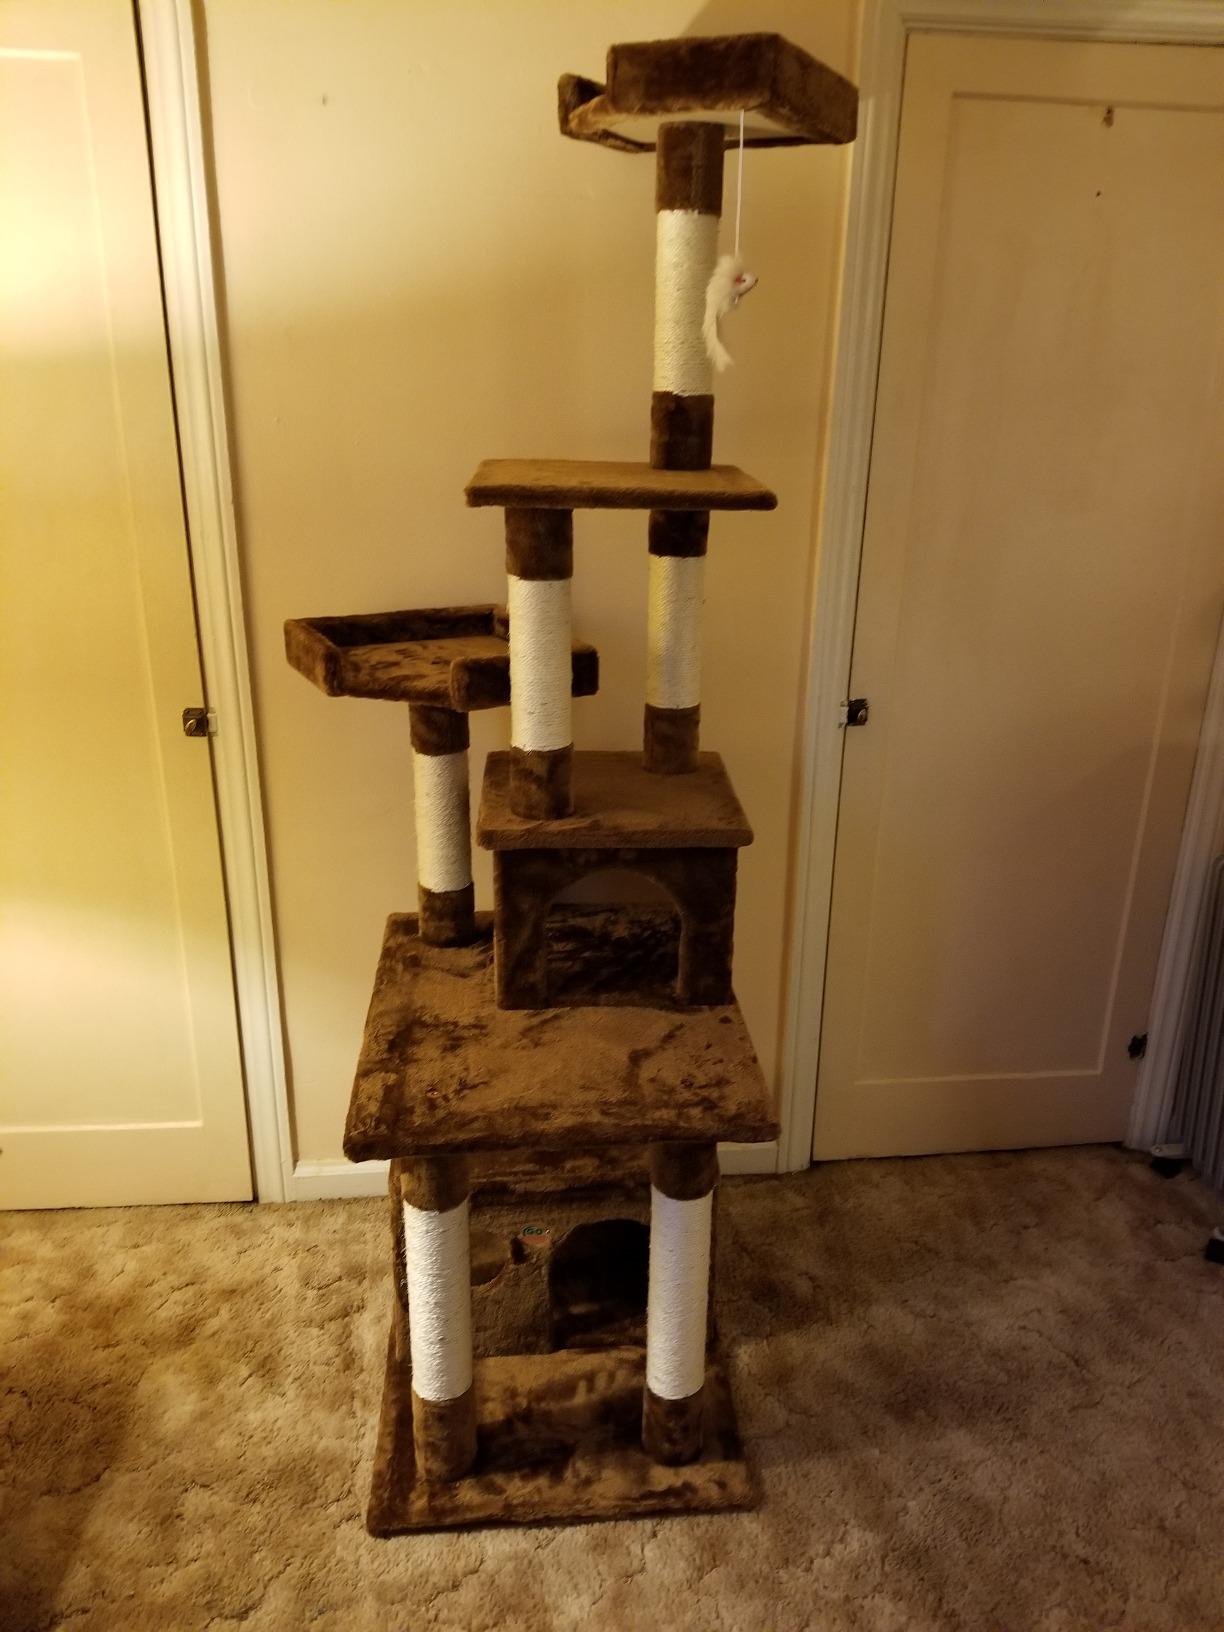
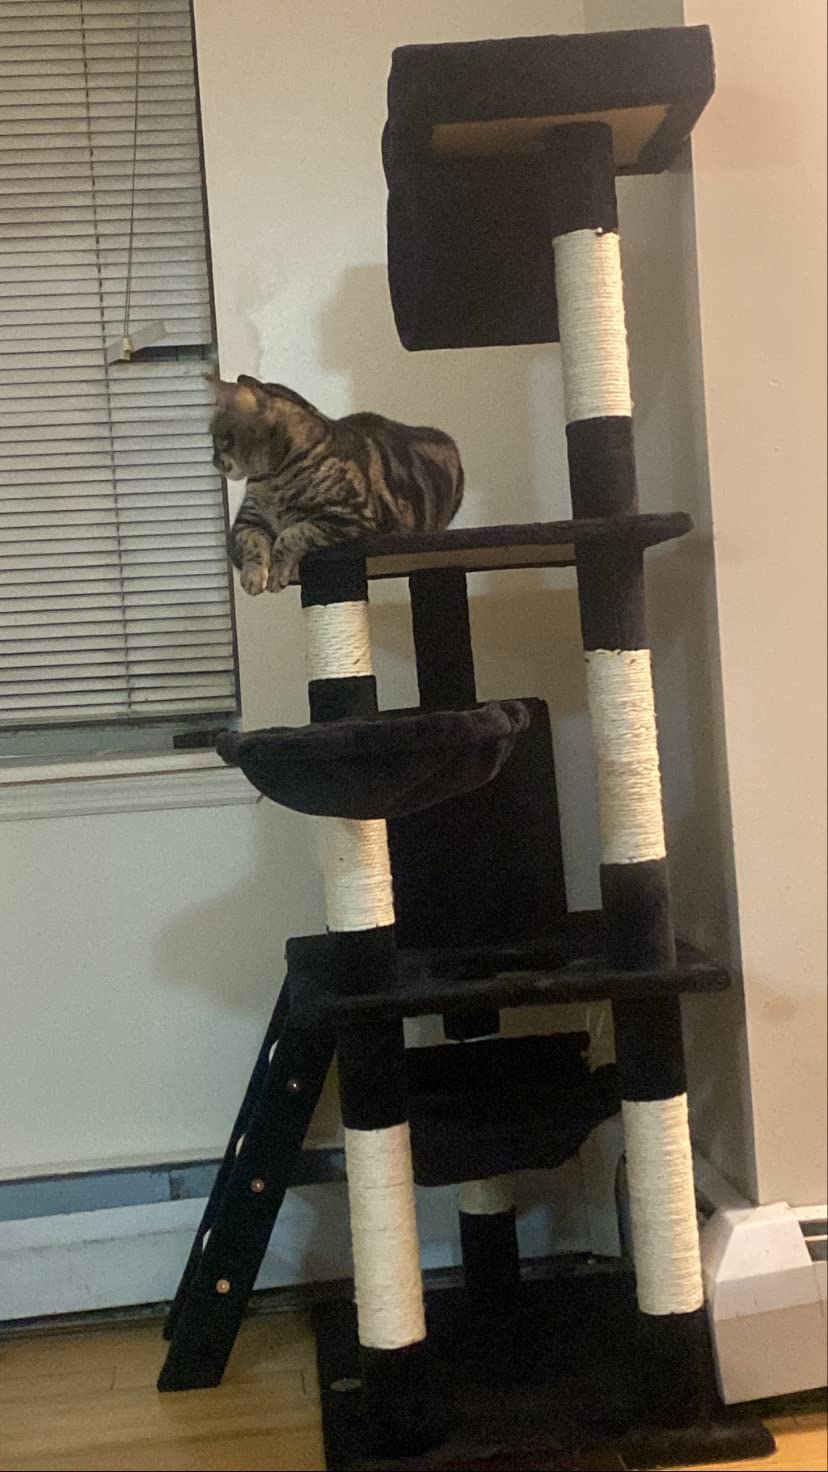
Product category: items_cat tree
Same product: no